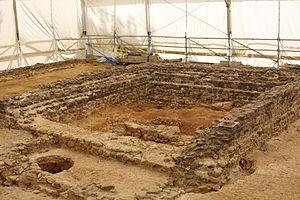
Site archéologique de Tintignac
Le site archéologique de Tintignac situé à Naves en Corrèze est caractérisé par la superposition d'un sanctuaire gaulois et d'un temple gallo-romain et par la qualité des découvertes, en particulier un dépôt gaulois contenant des objets méconnus et exceptionnels tels que des trompettes de guerre et des casques fabuleux. Le site a fait l’objet d’un classement au titre des monuments historiques sur la liste de 1840.